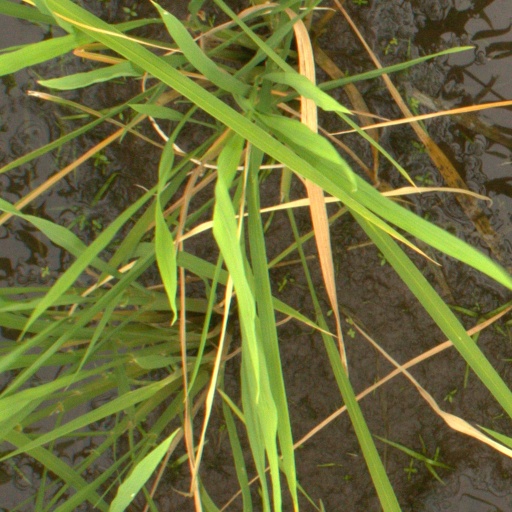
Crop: rice